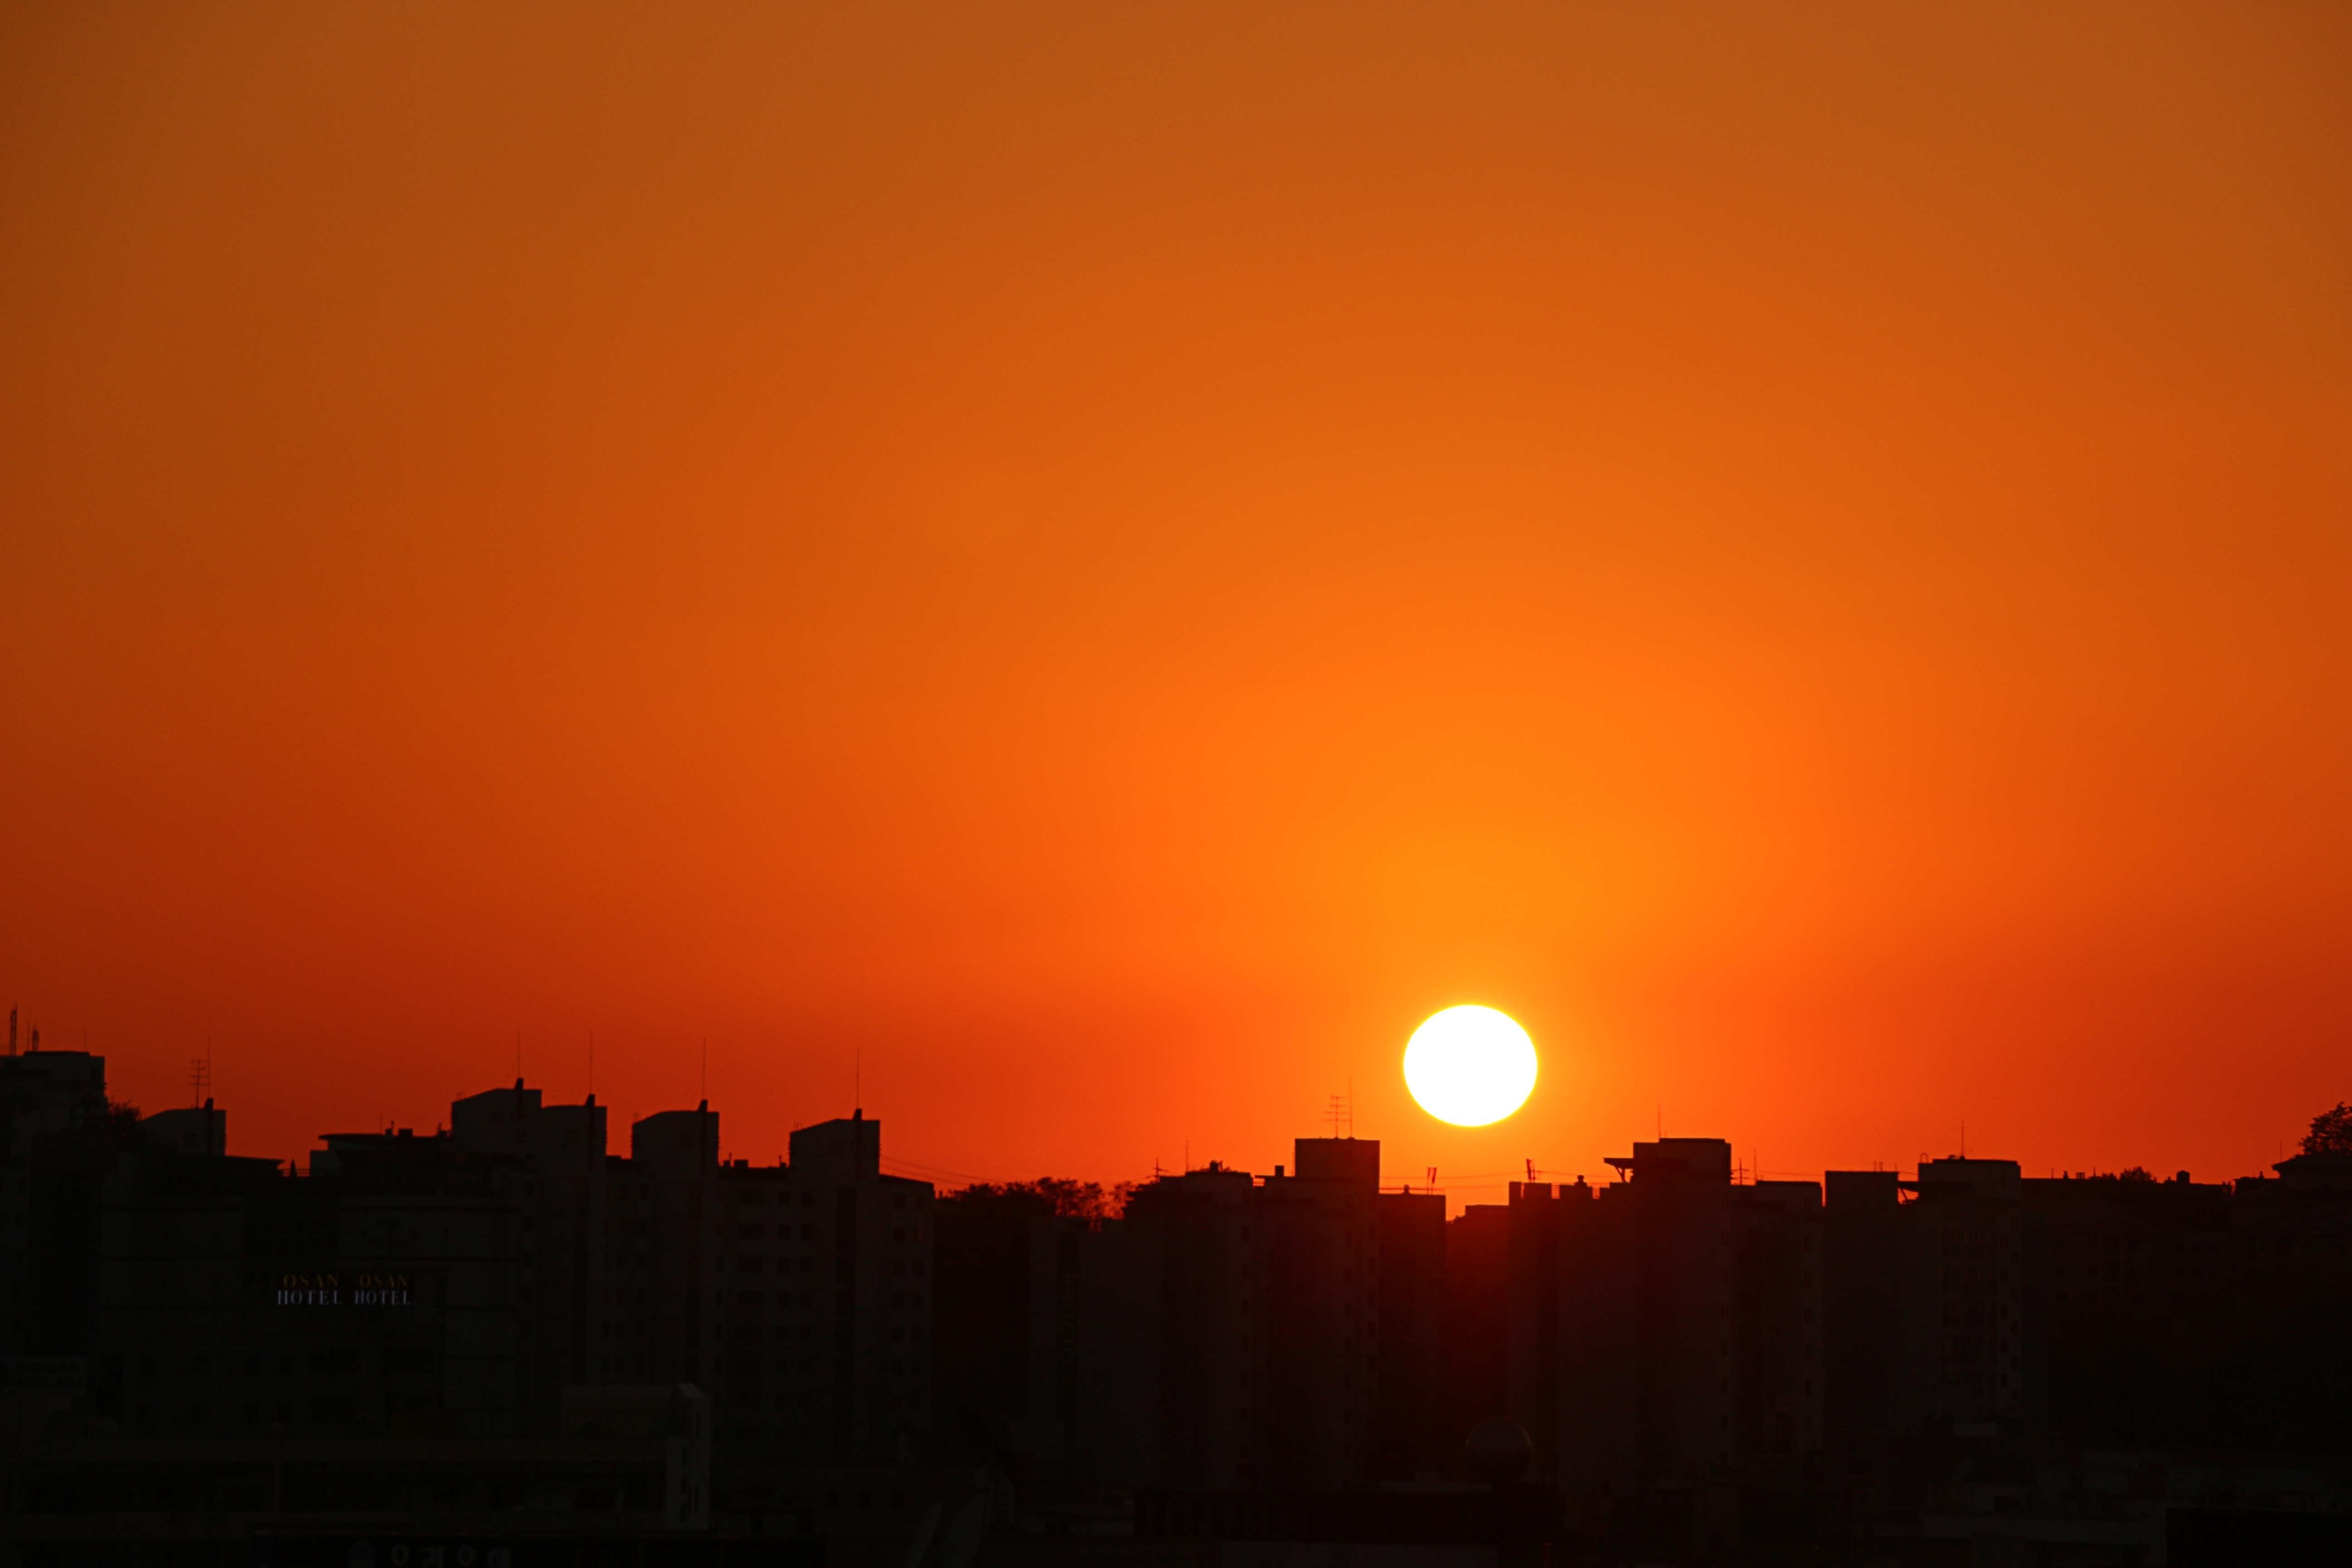
sea, horizon, sky, sun, sunrise, sunset, sunlight, morning, dawn, atmosphere, home, dusk, evening, orange, golden, red, glow, life, in the evening, happy, apartments, veranda, hope, feel, day, mood, afterglow, astronomical object, confidence, atmospheric phenomenon, red sky at morning